Tamgha-e-Diffa

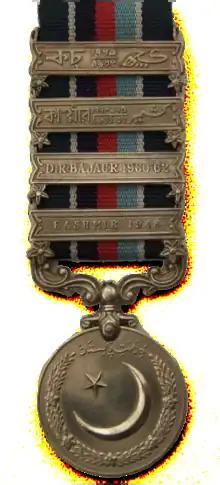
Tamgha-e-Diffa with all the Clasps except Siachen Glacier and Shaqma

Monolingual in English. Awarded for operational service rendered by military personnel from October 1947 to 1 January 1949 in the first Indo-Pakistan war in Kashmir.